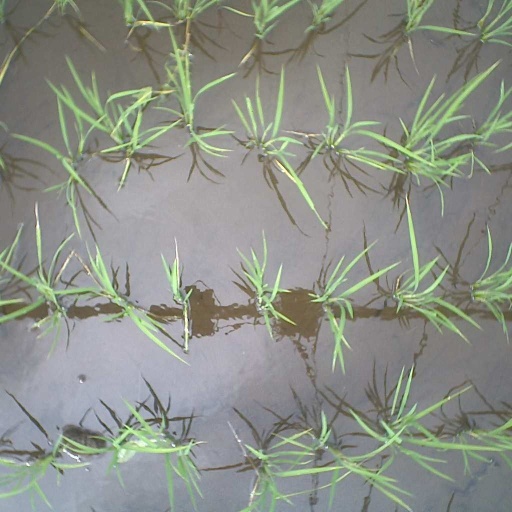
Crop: rice